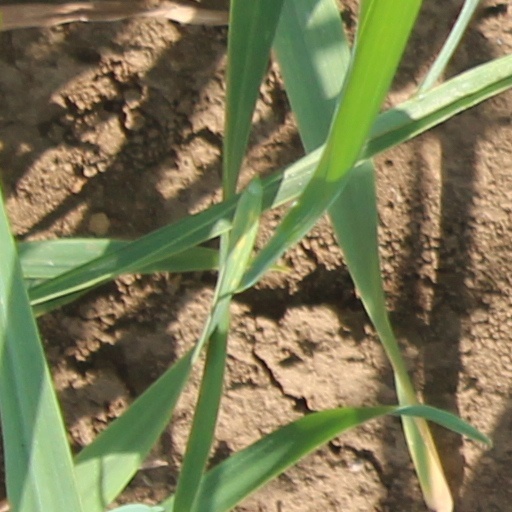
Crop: wheat